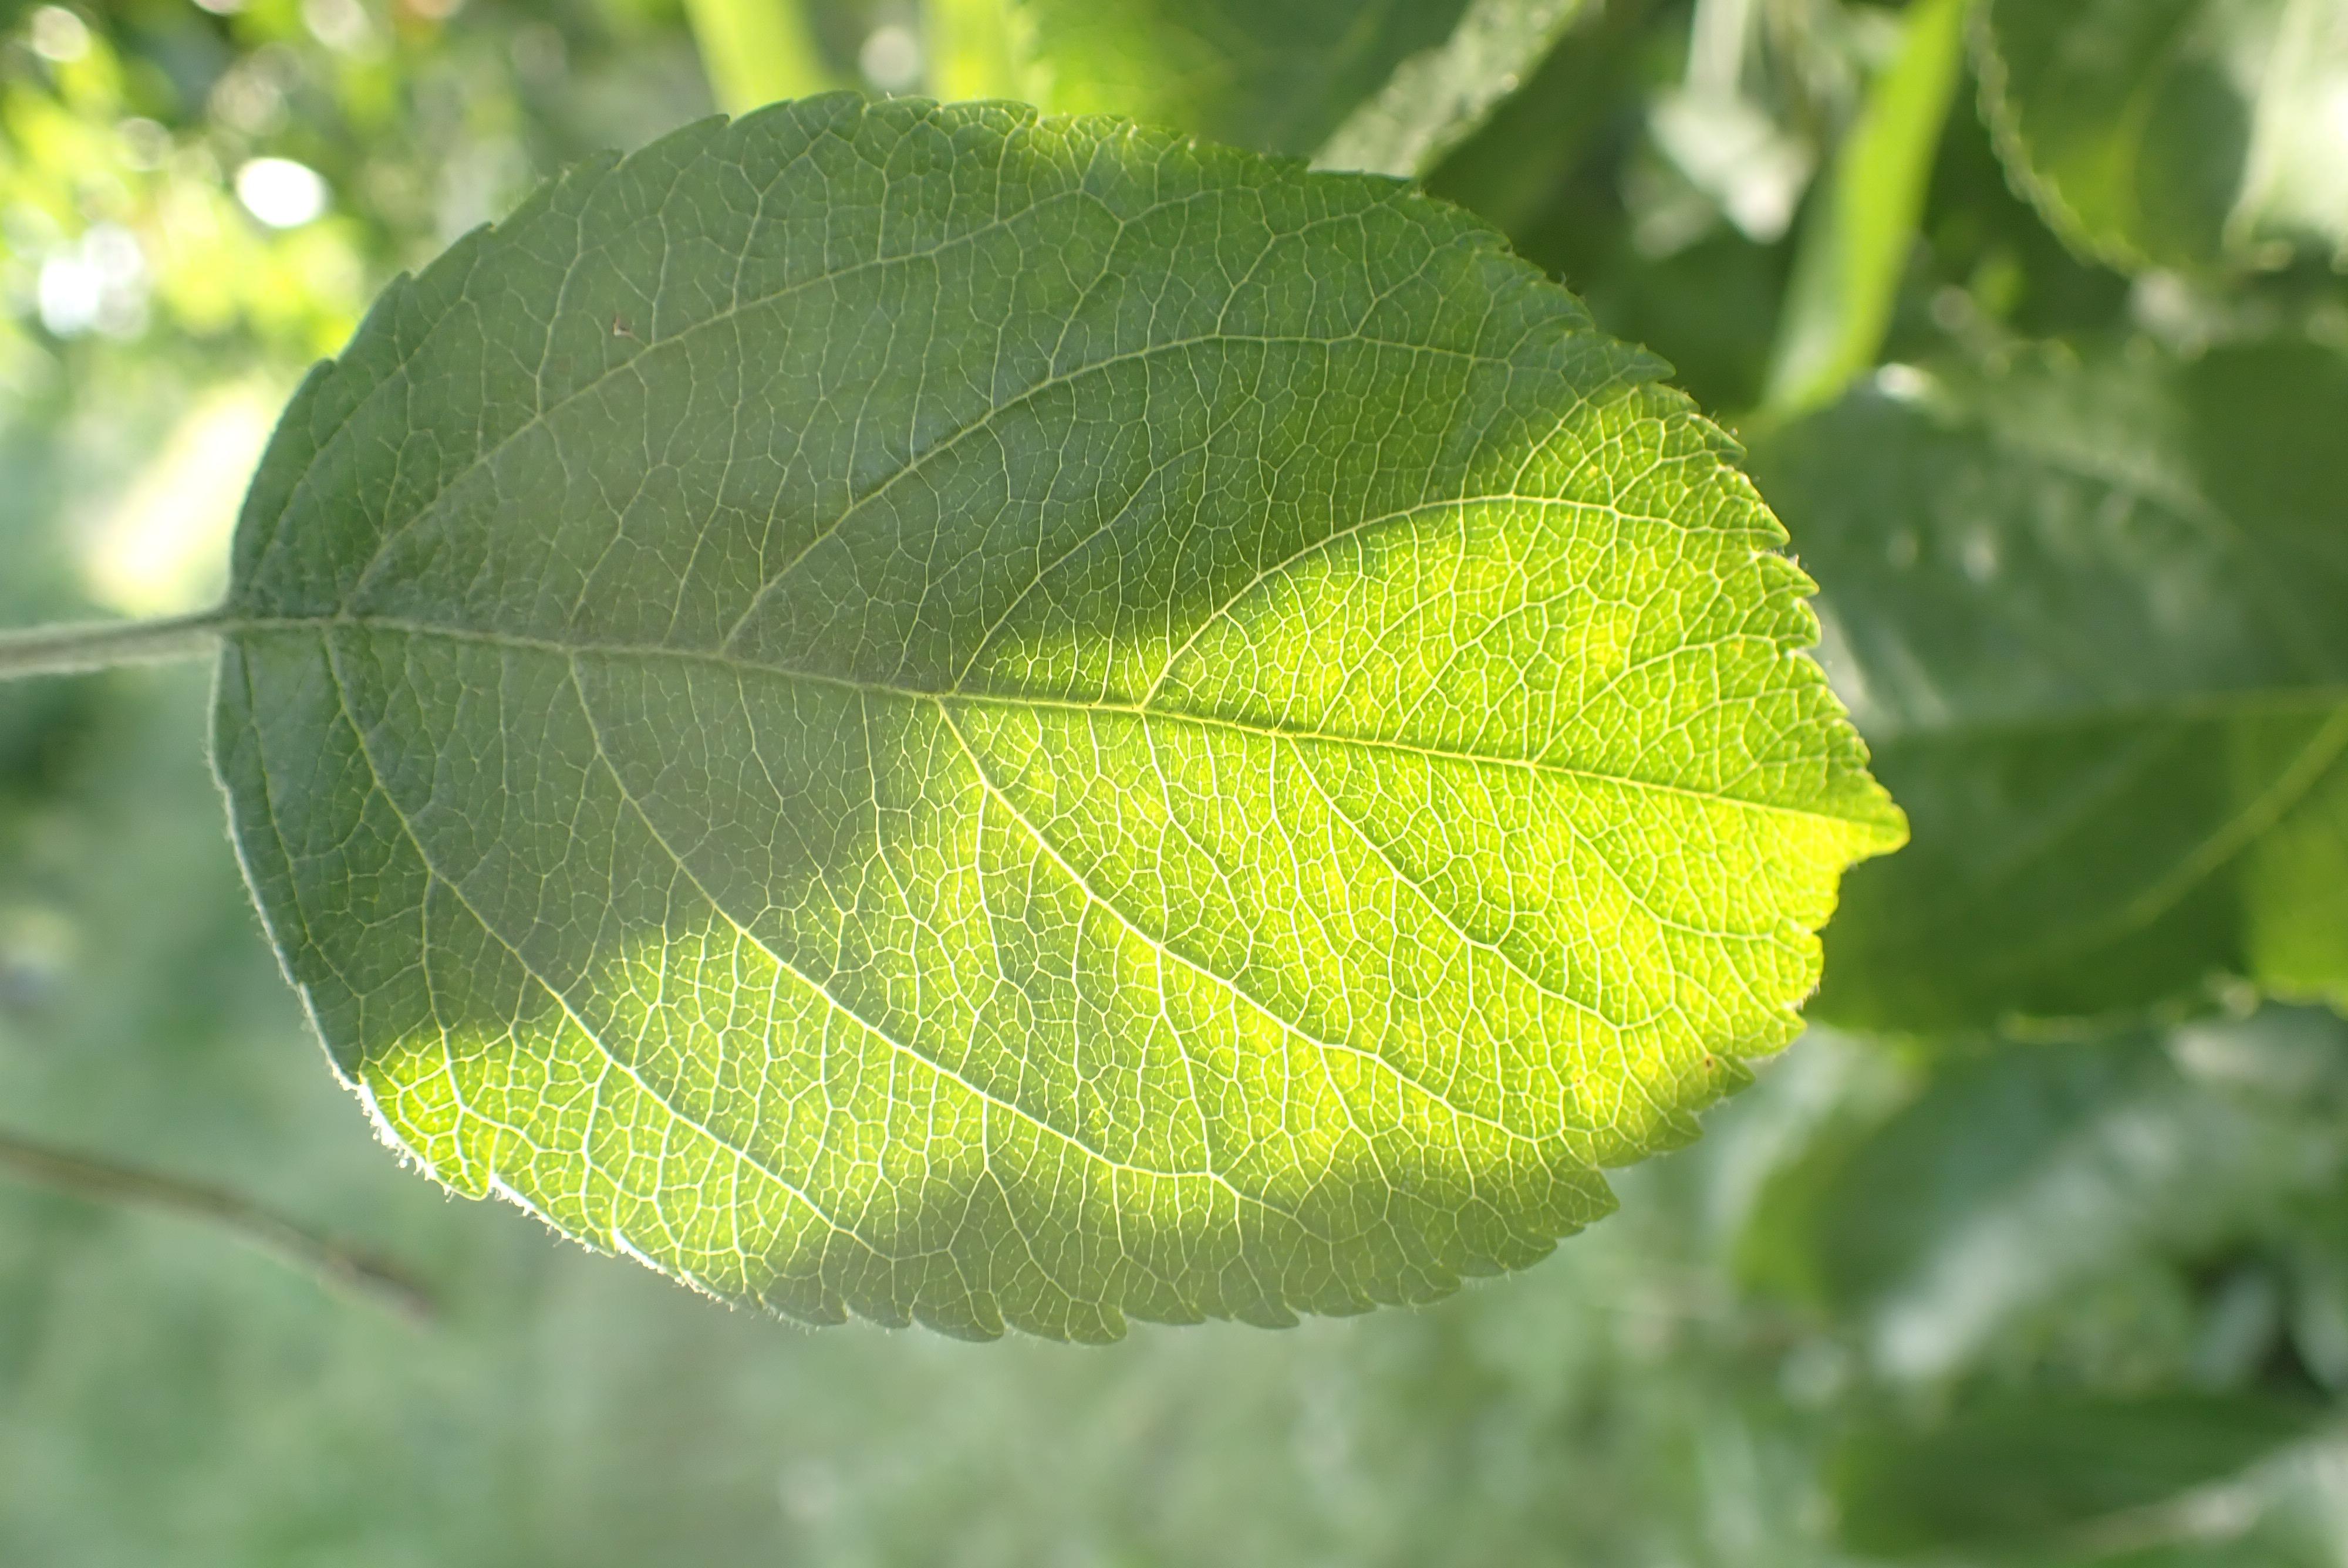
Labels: healthy